Lay the Favorite

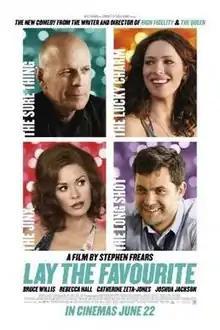
UK theatrical release poster

Lay the Favorite is a 2012 American comedy-drama film directed by Stephen Frears and written by D.V. DeVincentis, and stars Bruce Willis, Rebecca Hall, Catherine Zeta-Jones and Joshua Jackson. Based on Beth Raymer's 2010 memoir of the same name, the film follows a young, free-spirited woman as she journeys through the legal and illegal world of sports gambling.